March 721

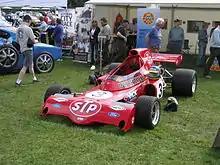
March 721 ex-Ronnie Peterson

The March 721 is a Formula One car, designed, developed, and made by March Engineering for the 1972 Formula One season. It was powered by the Ford-Cosworth DFV engine. It was driven by Ronnie Peterson, Niki Lauda, Henri Pescarolo, Rolf Stommelen and Mike Beuttler.